Martina Hingis

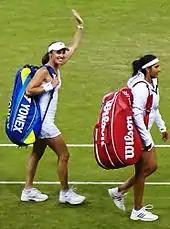
Hingis and Mirza after winning the 2015 Wimbledon doubles title

In her first tournament of the year in Brisbane, Hingis and partner Sabine Lisicki didn't drop a set en route to the title, beating Caroline Garcia and Katarina Srebotnik in straight sets in the final. Hingis played at the Australian Open with Flavia Pennetta, as the fourth seeds, but lost in the third round. However, Hingis paired with Leander Paes in the mixed doubles to win the title. The win was her first in a major event since capturing the mixed-doubles crown at the 2006 Australian Open.